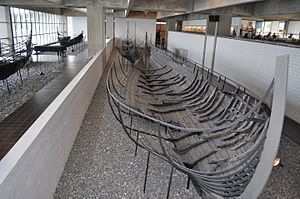
Vikinger / Museer
Udsnit af Skuldelev-skibene på Vikingeskibsmuseet i Roskilde.
Vikinger var nordiske søfarere, der rejste, plyndrede og handlede i Nordeuropa. De kom primært fra Skandinavien og rejste over et stort område i Nord-, Central- og Østeuropa. Vikingetiden varede fra slutningen af 700-tallet til sent i 1000-tallet. Termen bruges på mange sprog om de indbyggerne i de samfund, som fandtes i vikingernes hjemland.